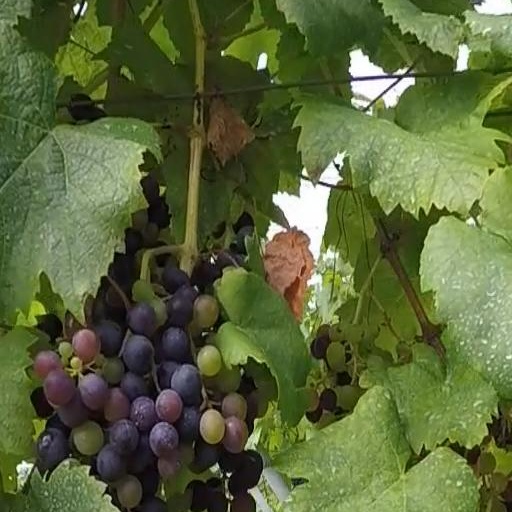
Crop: grape